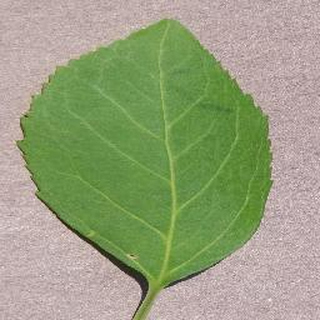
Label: healthy_cherry